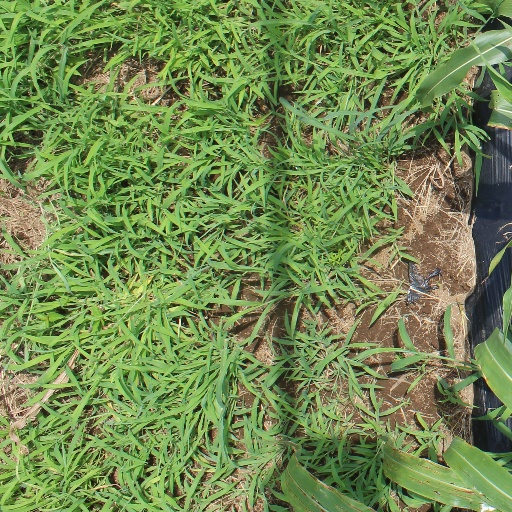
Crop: sorghum